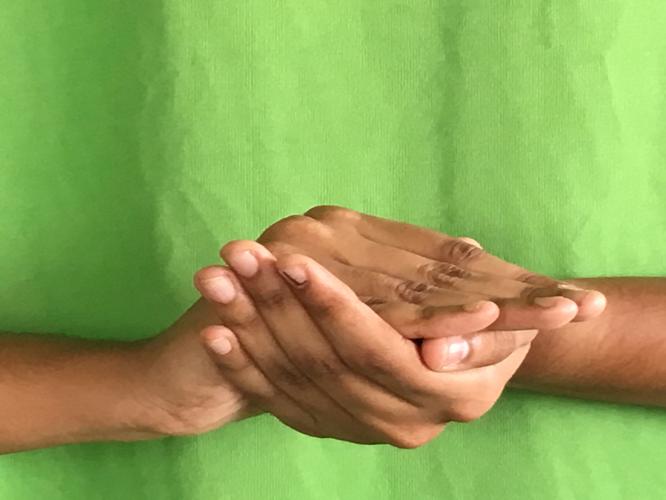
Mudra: Samputa
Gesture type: double_hand